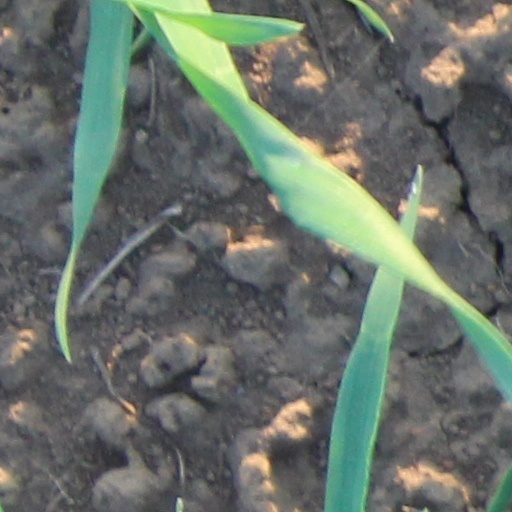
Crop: wheat